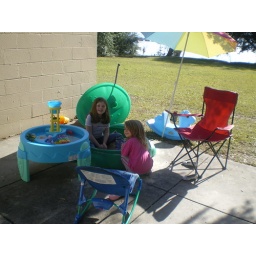
Fun in the new sand box